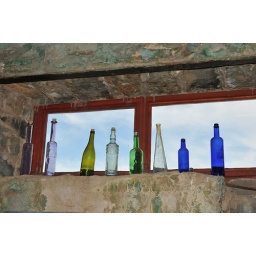
Old fashioned bottles silhouetted against a window